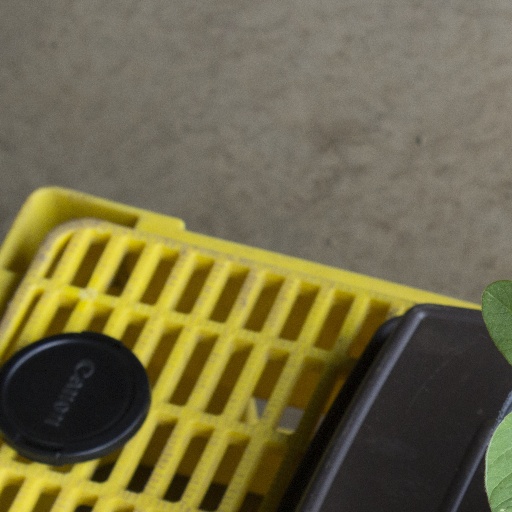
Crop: soybean